Transgender

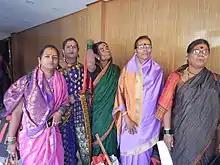
"Jogappa" is a transgender community in Karnataka and Andhra Pradesh. They are traditional folk singers and dancers.

Drag is clothing and makeup worn on special occasions for performing or entertaining, unlike those who are transgender or who cross-dress for other reasons. Drag performance includes overall presentation and behavior in addition to clothing and makeup. Drag can be theatrical, comedic, or grotesque. Drag queens have been considered caricatures of women by second-wave feminism. Drag artists have a long tradition in LGBTQ culture.